Rhodesia

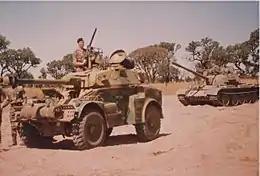
Troops of the Rhodesian Armoured Corps in 1979

Southern Rhodesia had long been distinctive among British dependencies in that it had financed and developed its own security forces and command structure. After UDI, this posed a particular dilemma for the British government, which considered and rejected various proposals aimed at ending Rhodesia's state of rebellion by force. Harold Wilson once remarked that bringing an end to Rhodesian independence "would not be a case of arresting a subversive individual. It would mean a bloody war, and probably a bloody war turning into a bloody civil war." The formidable nature of the Rhodesian security forces, as well as British fears of a direct South African intervention on behalf of the rogue colony, preempted the further consideration of military options.